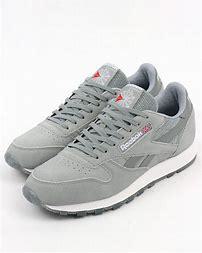
Brand: Reebok
Model: Classic